Muʻa (Tongatapu)

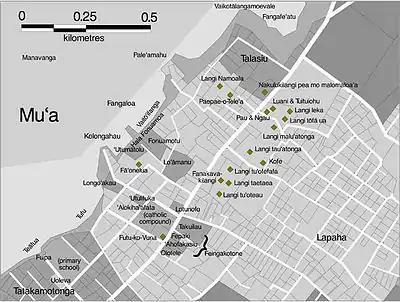
Map of Lapaha with locations relevant to the Tui Tonga dynasty. All diamonds (except the Fāonelua tree and the Futu-ko-Vuna tree and stone) indicate the location of a "langi". Different authorities disagree about the exact identifications, though

Mua is a small town in the Hahake (eastern) district on the island of Tongatapu, and it was for centuries the ancient capital of the Tuʻi Tonga Empire. It is divided in the villages Lapaha and Tatakamotonga, is close to Talasiu and famous for the ancient langi (royal burial tombs).